Front Row Motorsports

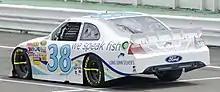
Travis Kvapil in the No. 38 at Pocono Raceway in 2011.

For the 2010 season, the No. 37 became a full-time Ford team and rookie Kevin Conway was scheduled to drive the No. 37, with his longtime sponsor Extenze coming on board, with Peter Sospenzo as Crew Chief. The team started in the Top 35 after acquiring owner's points from former Doug Yates cars. Kvapil drove the No. 37 in the 2010 Daytona 500, as NASCAR did not give Conway approval to compete at Daytona due to a lack of superspeedway experience. Conway was unable to keep the car in the top-35 in points, so he, his sponsor, and crew (which is referred to as the Extenze/ A&W crew) would jump to whatever number was highest in points at the time to ensure he and his sponsor would qualify. Conway would eventually be released from FRM, ExtenZe removed from the car, he and his sponsor sued for lack of payment and was replaced with a rotation of NASCAR veterans Tony Raines and Dave Blaney. A&W All American Food would be displayed on the car in ExtenZe's absence, another Jenkins franchise. Peter Sospenzo & his crew remained with the A&W car until Atlanta in September, when Sospenzo and his crew moved over to the Taco Bell car of David Gilliland. Randy Seals and the former Taco Bell crew moved over to the A&W team. The No. 37 car would wind up 33rd in owners points, with Conway having a best finish of 14th at Daytona (one of only 4 finishes better than 30th for him), Blaney having a best finish of 24th at Atlanta, and Raines with a best finish of 28th at Bristol (he was running top-20 at Martinsville before a flat tire ended his day). Gilliland also ran the number occasionally with his Taco Bell crew.